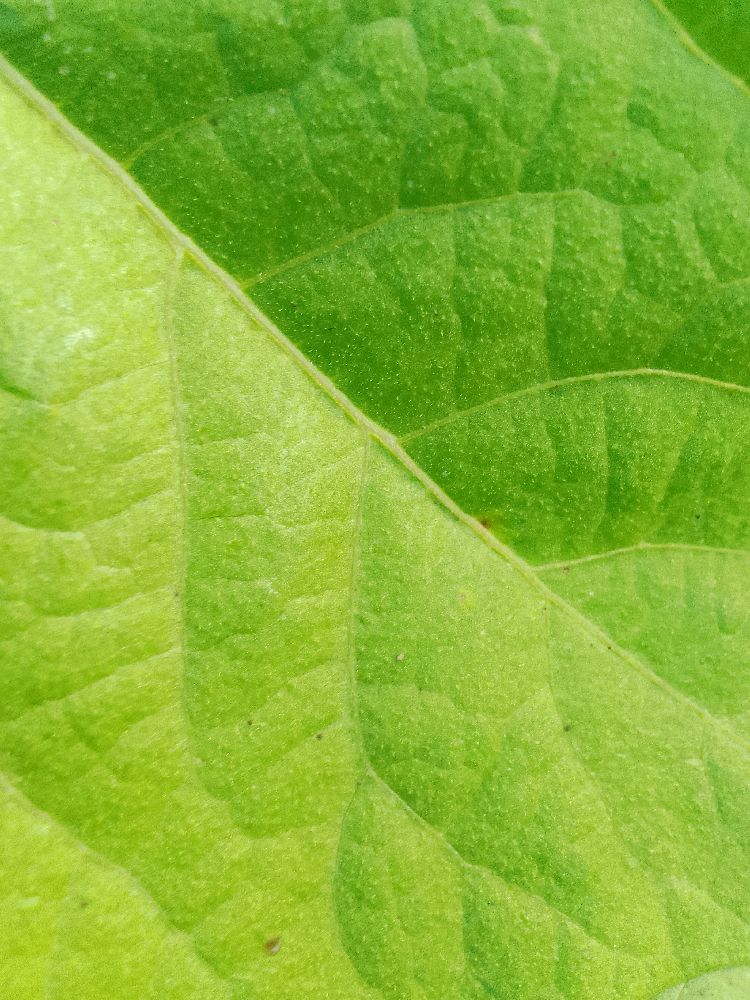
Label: healthy